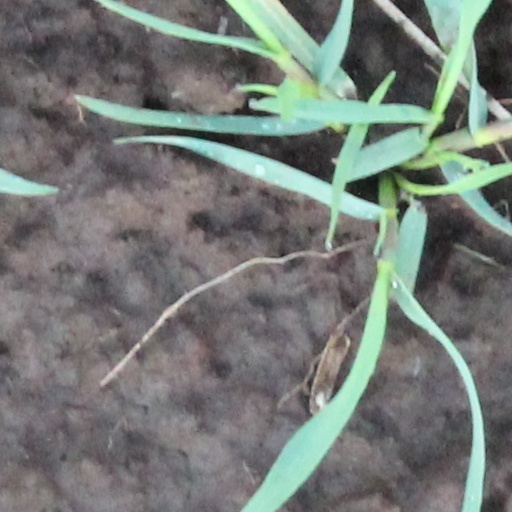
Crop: wheat